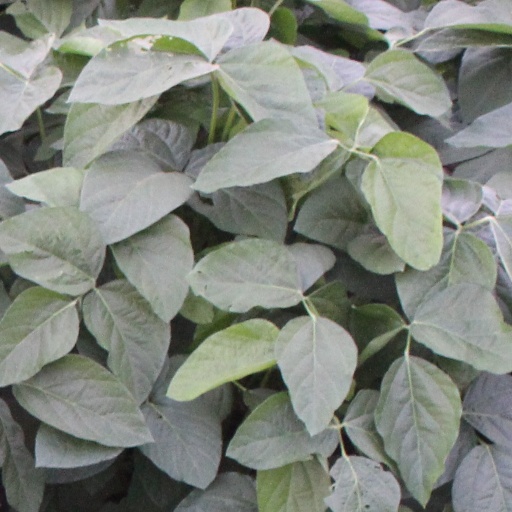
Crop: soybean